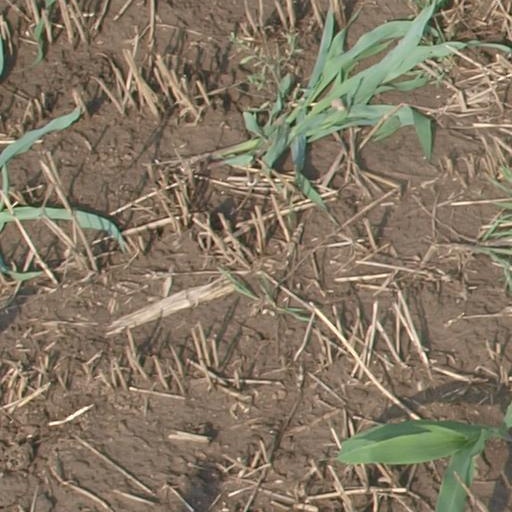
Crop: maize; corn